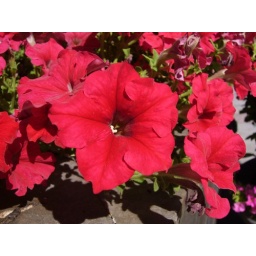
flower in red